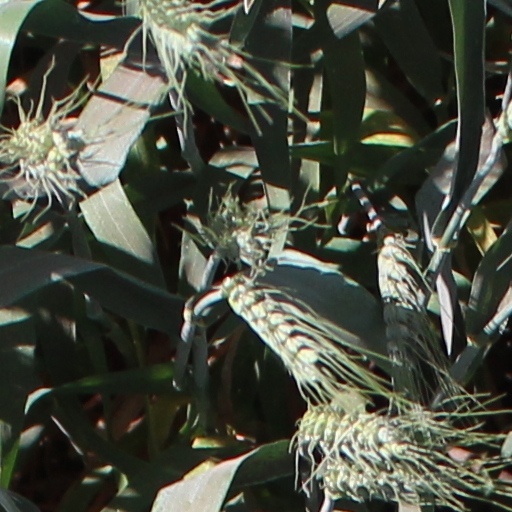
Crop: wheat